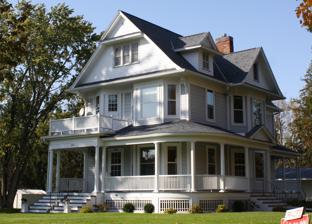
Building: Tollef Jensen House
Country: United States of America
Year built: 1913
Historic house in Wisconsin, United States For other places of a similar name, see Jensen House (disambiguation) . United States historic place Tollef Jensen House U.S. National Register of Historic Places Show map of Wisconsin Show map of the United States Location 806 W. Gale Ave., Galesville, Wisconsin Coordinates 44°4′57.89″N 91°21′34.75″W / 44.0827472°N 91.3596528°W / 44.0827472; -91.3596528 Built 1913 Architectural style Queen Anne NRHP reference No. 84003793 Added to NRHP September 18, 1984 The Tollef Jensen House is a historic house located in Galesville, Wisconsin . The house was built in 1913; it utilized clapboard walls in a Queen Anne architecture. It was added to the National Register of Historic Places on September 18, 1984. It is a two-and-a-half-story asymmetrical "rambling" Queen Anne -style house.  Its state historical society evaluation states: "The house's massiveness and siting make it stand out as a landmark in the area, and combined with its high integrity and state of preservation, it is the best example of the late Queen Anne style in Galesville." References